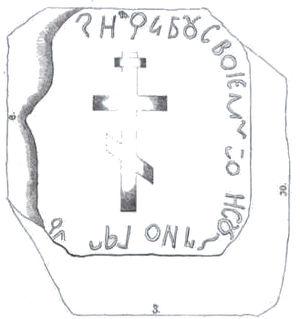
Evdokim Romanovitch Romanov, né le 30 août 1855, dans le village de Novo-Biélitsa, aujourd'hui rattaché à Gomel, mort le 20 janvier 1922 à Stavropol, est un ethnographe, folkloriste, archéologue et journaliste russe, membre de la Société russe de géographie à partir de 1886.